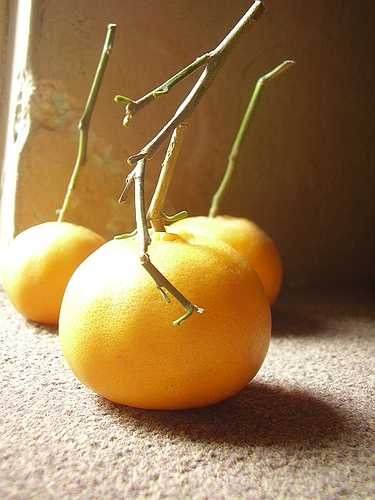
Label: Orange